Eduard Rapp

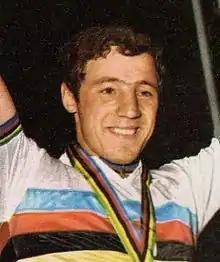

Eduard Reingoldovich Rapp (born 7 March 1951) is a retired Soviet cyclist who mostly competed on track in the 1 km time trial. In this event he won five medals at the world championships in 1971–79 and placed eighth at the 1972 Summer Olympics.